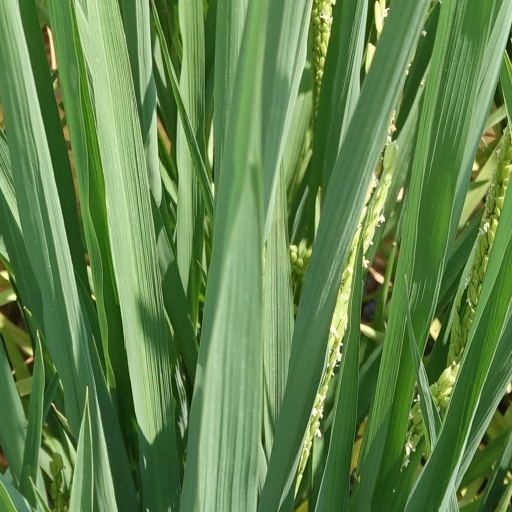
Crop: rice